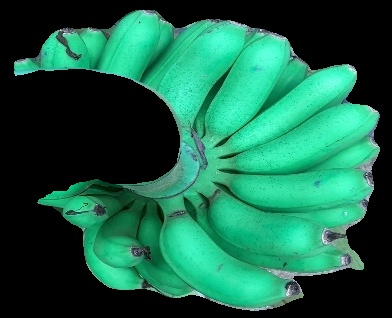
Variety: rasbale
Grade: grade1